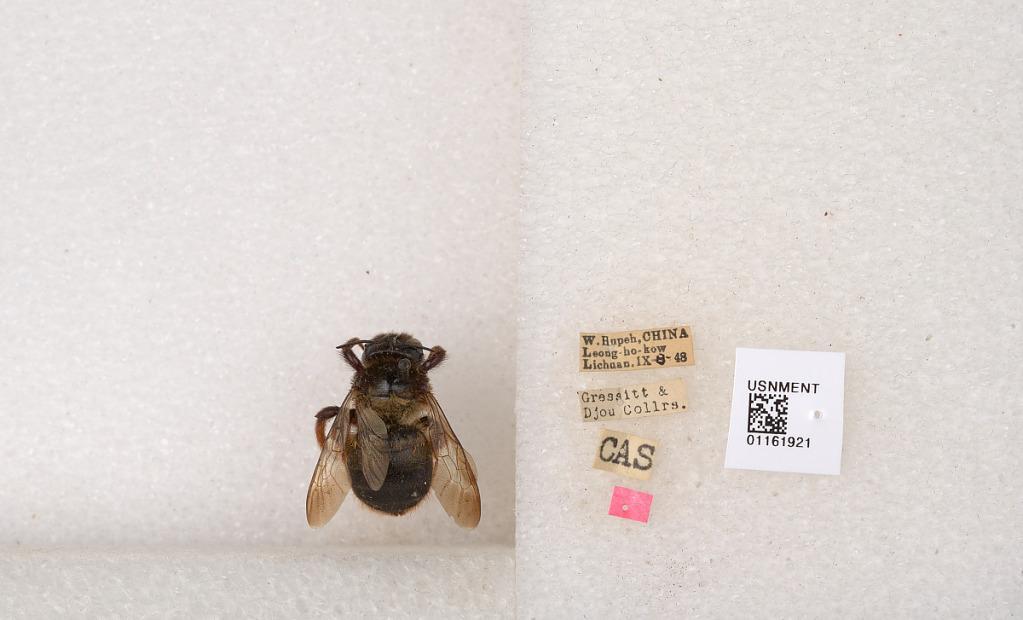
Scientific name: Xylocopa (Bomboixylocopa) rufipes Smith
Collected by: M. Gomes & M. Gomes
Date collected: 1948-9-8
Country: China
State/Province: Hubei
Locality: Leong-ho-kow, Lichuan